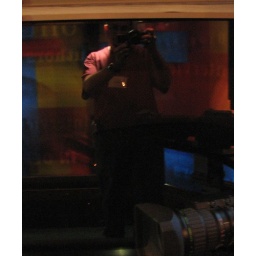
My reflection in window of Book TV bus.